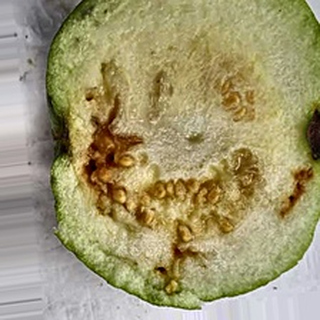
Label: guava_fruit_fly